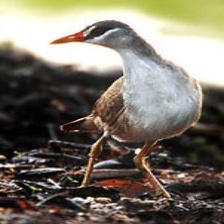
Species: WHITE BROWED CRAKE
Scientific name: AMAURORNIS CINEREA